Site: brandenburg
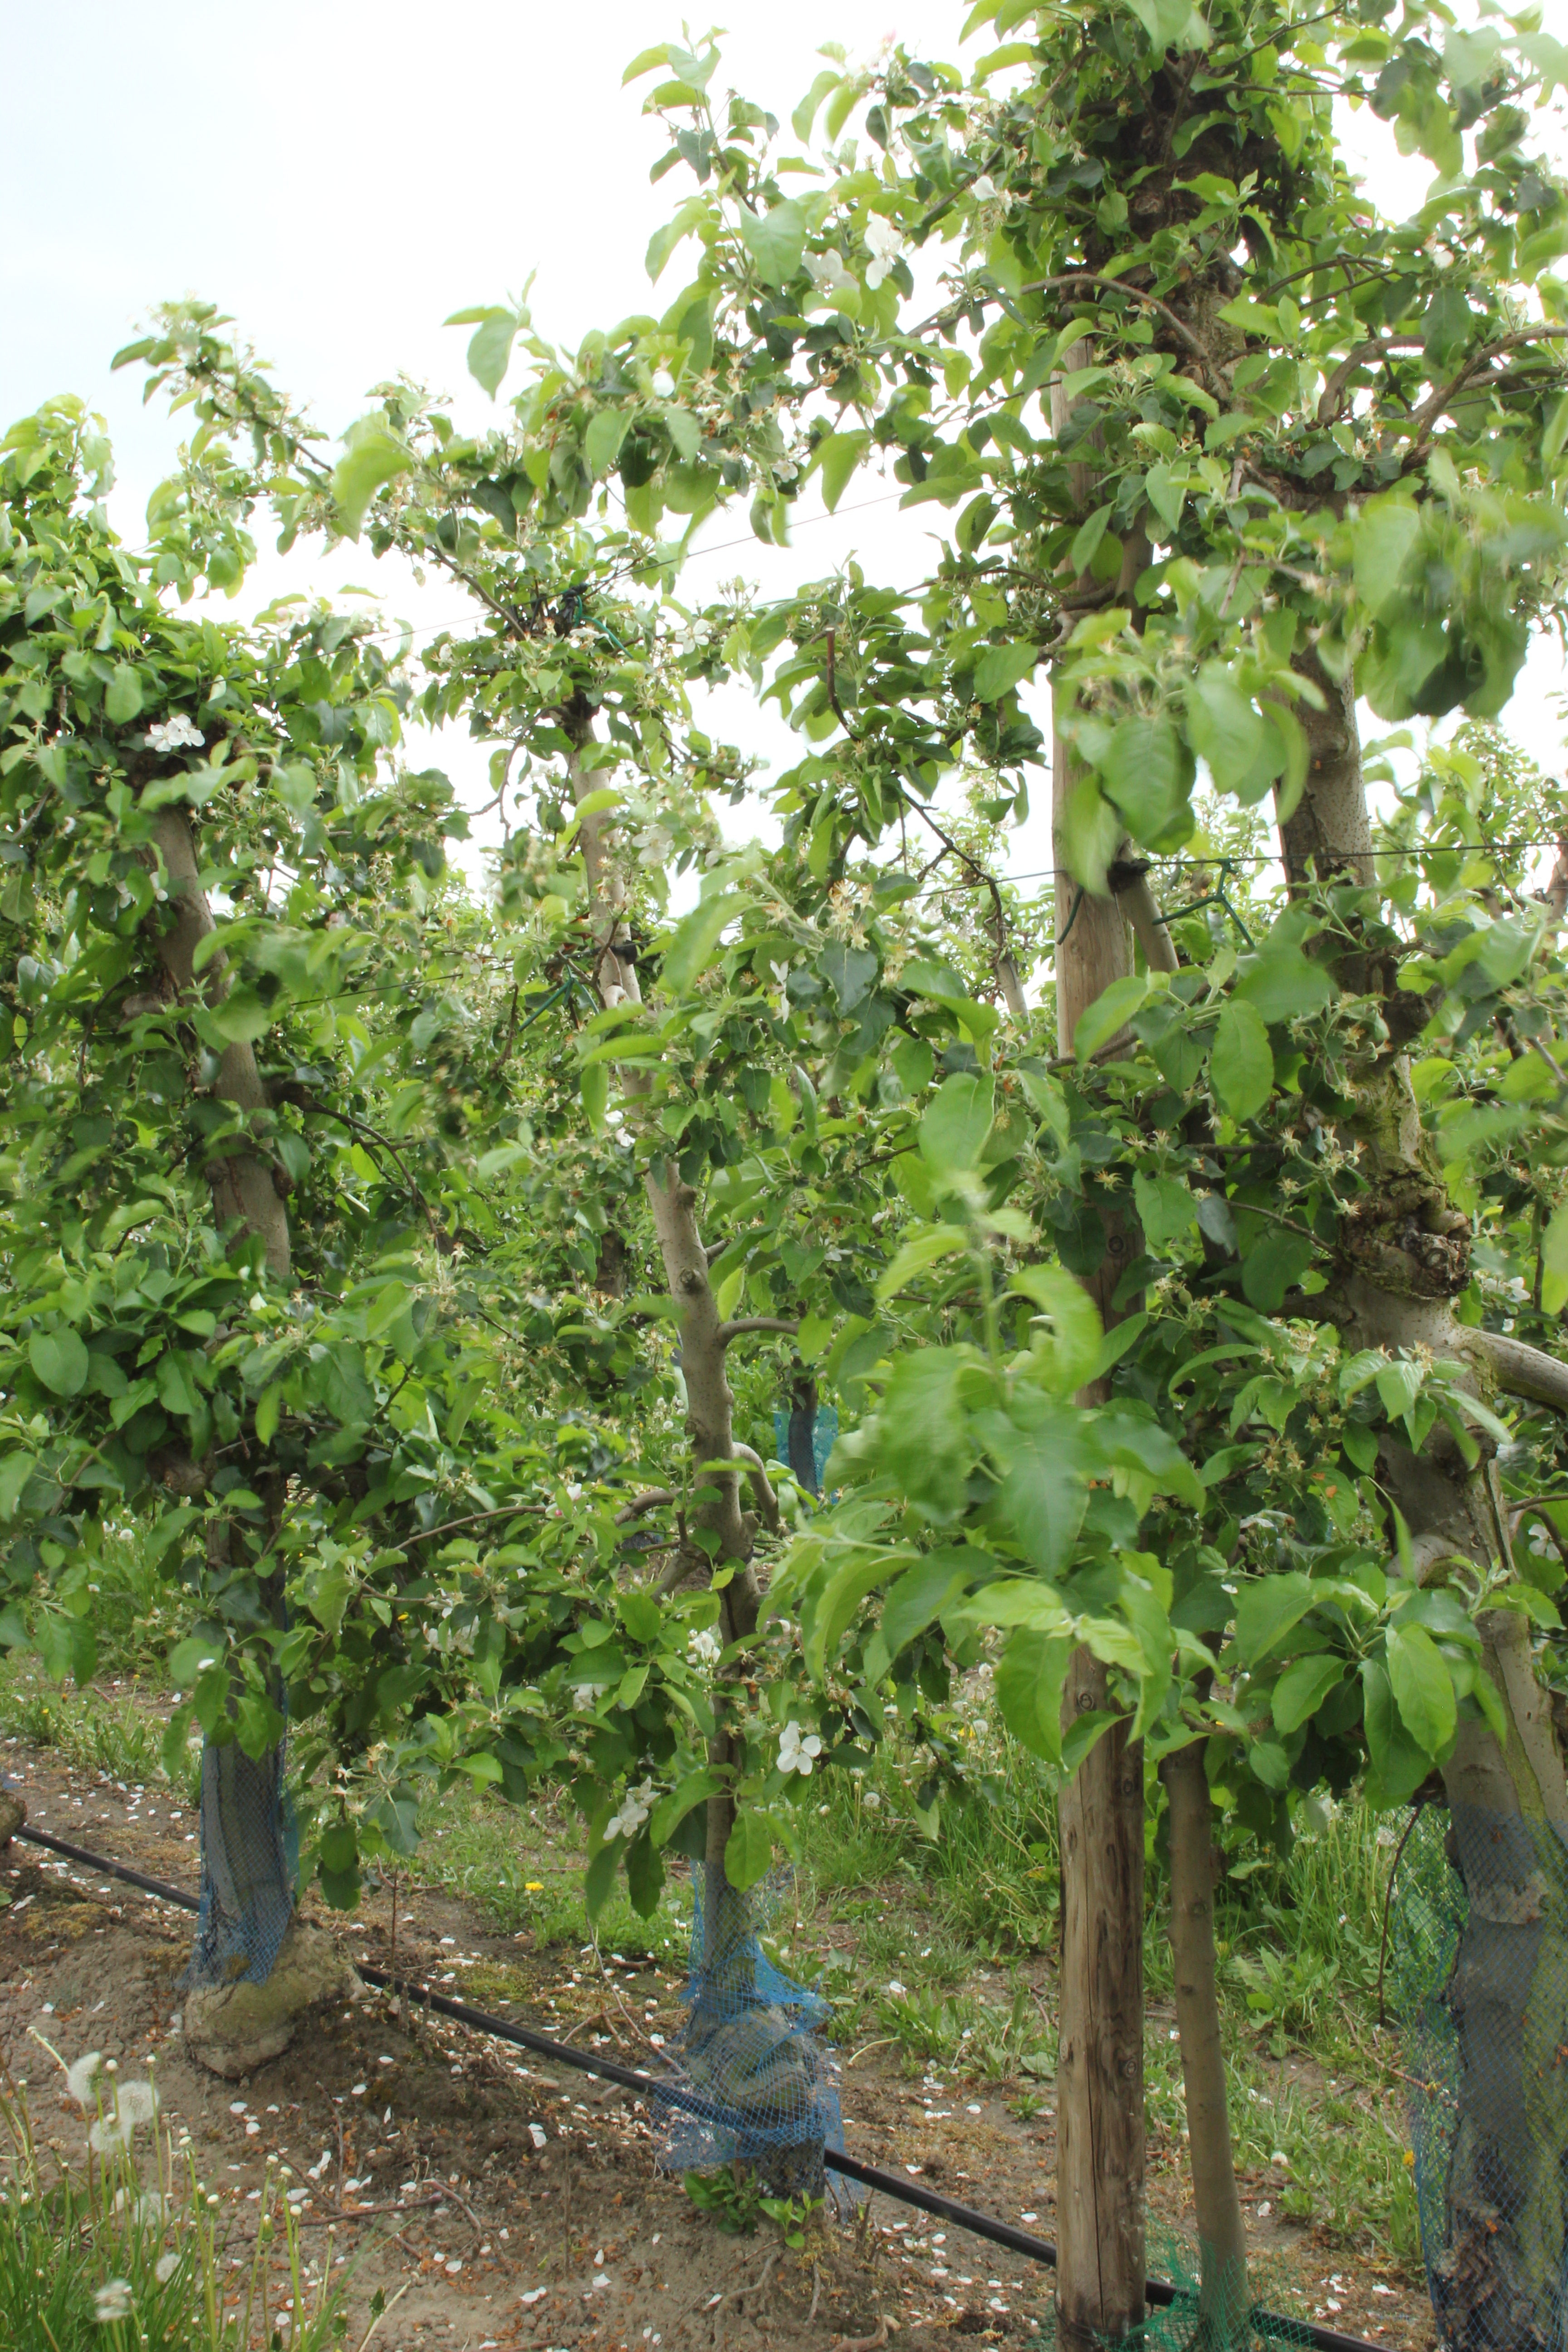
Growth stage (BBCH 67): Flowering